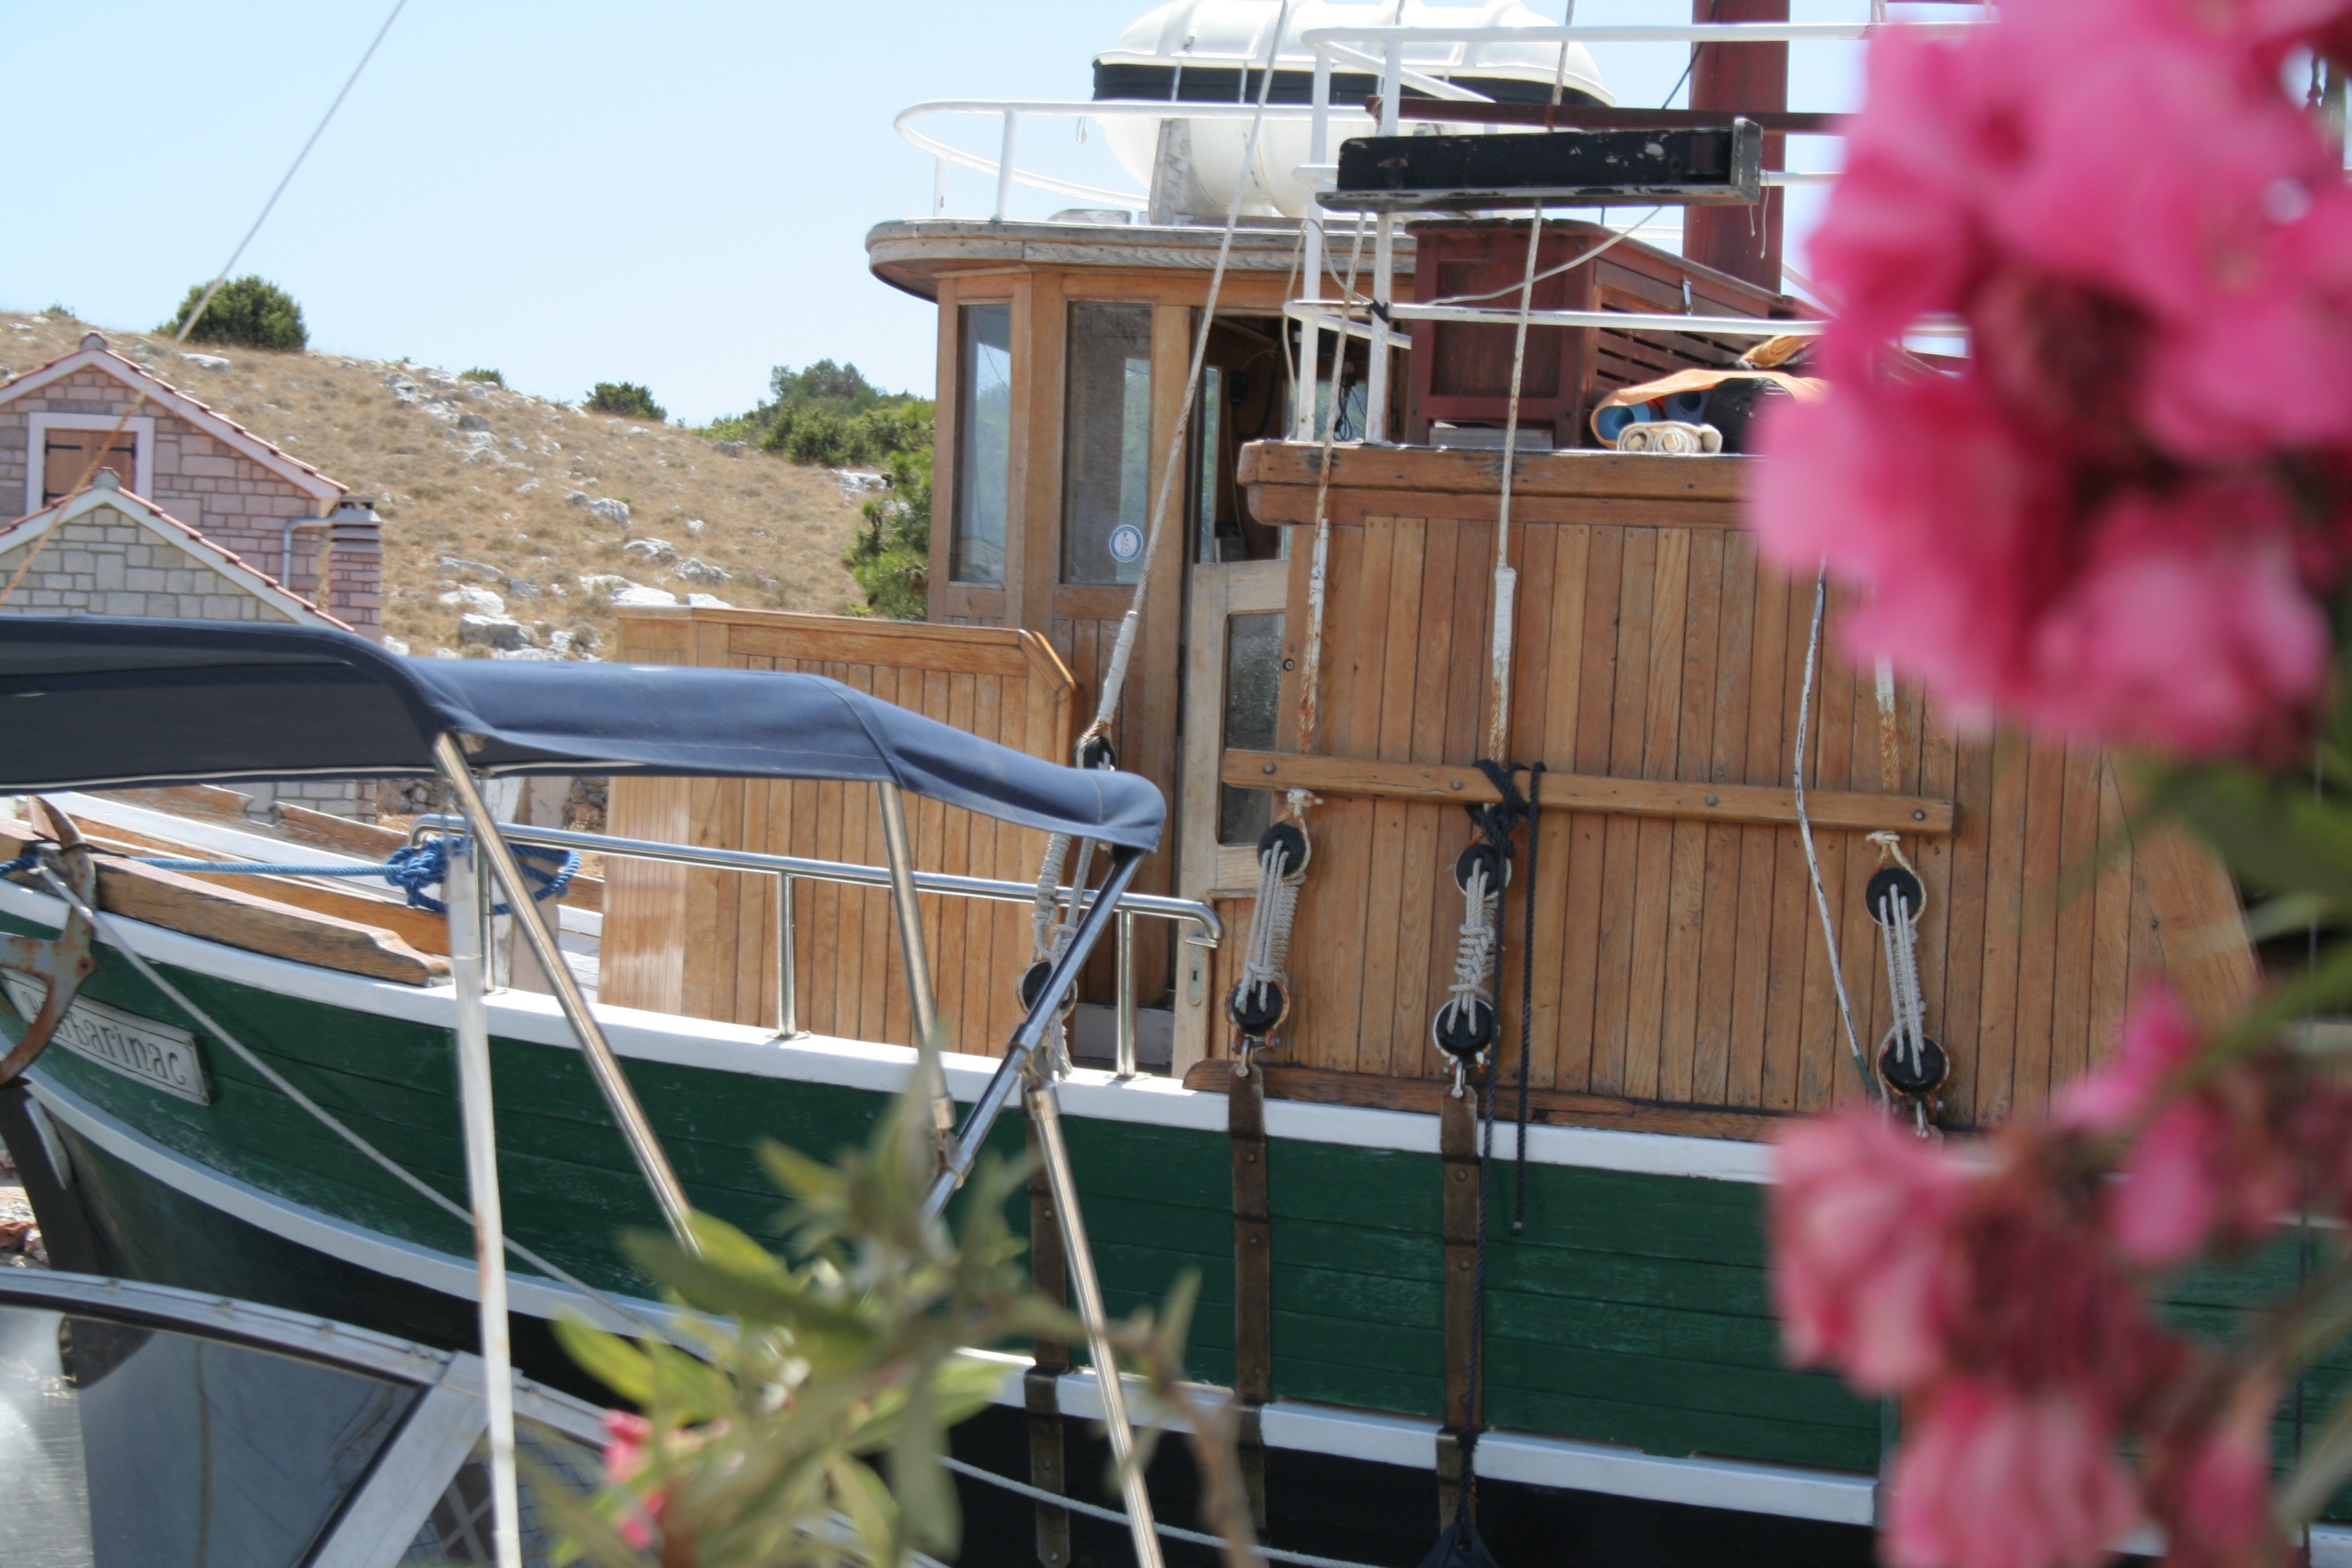
boat, flower, boot, spring, mediterranean, vehicle, waterway, relaxing